Thathayya Premaleelalu

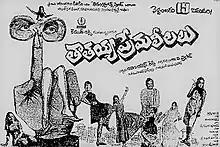
Theatrical release poster

Thathayya Premaleelalu is a 1980 Telugu film starring Chiranjeevi.